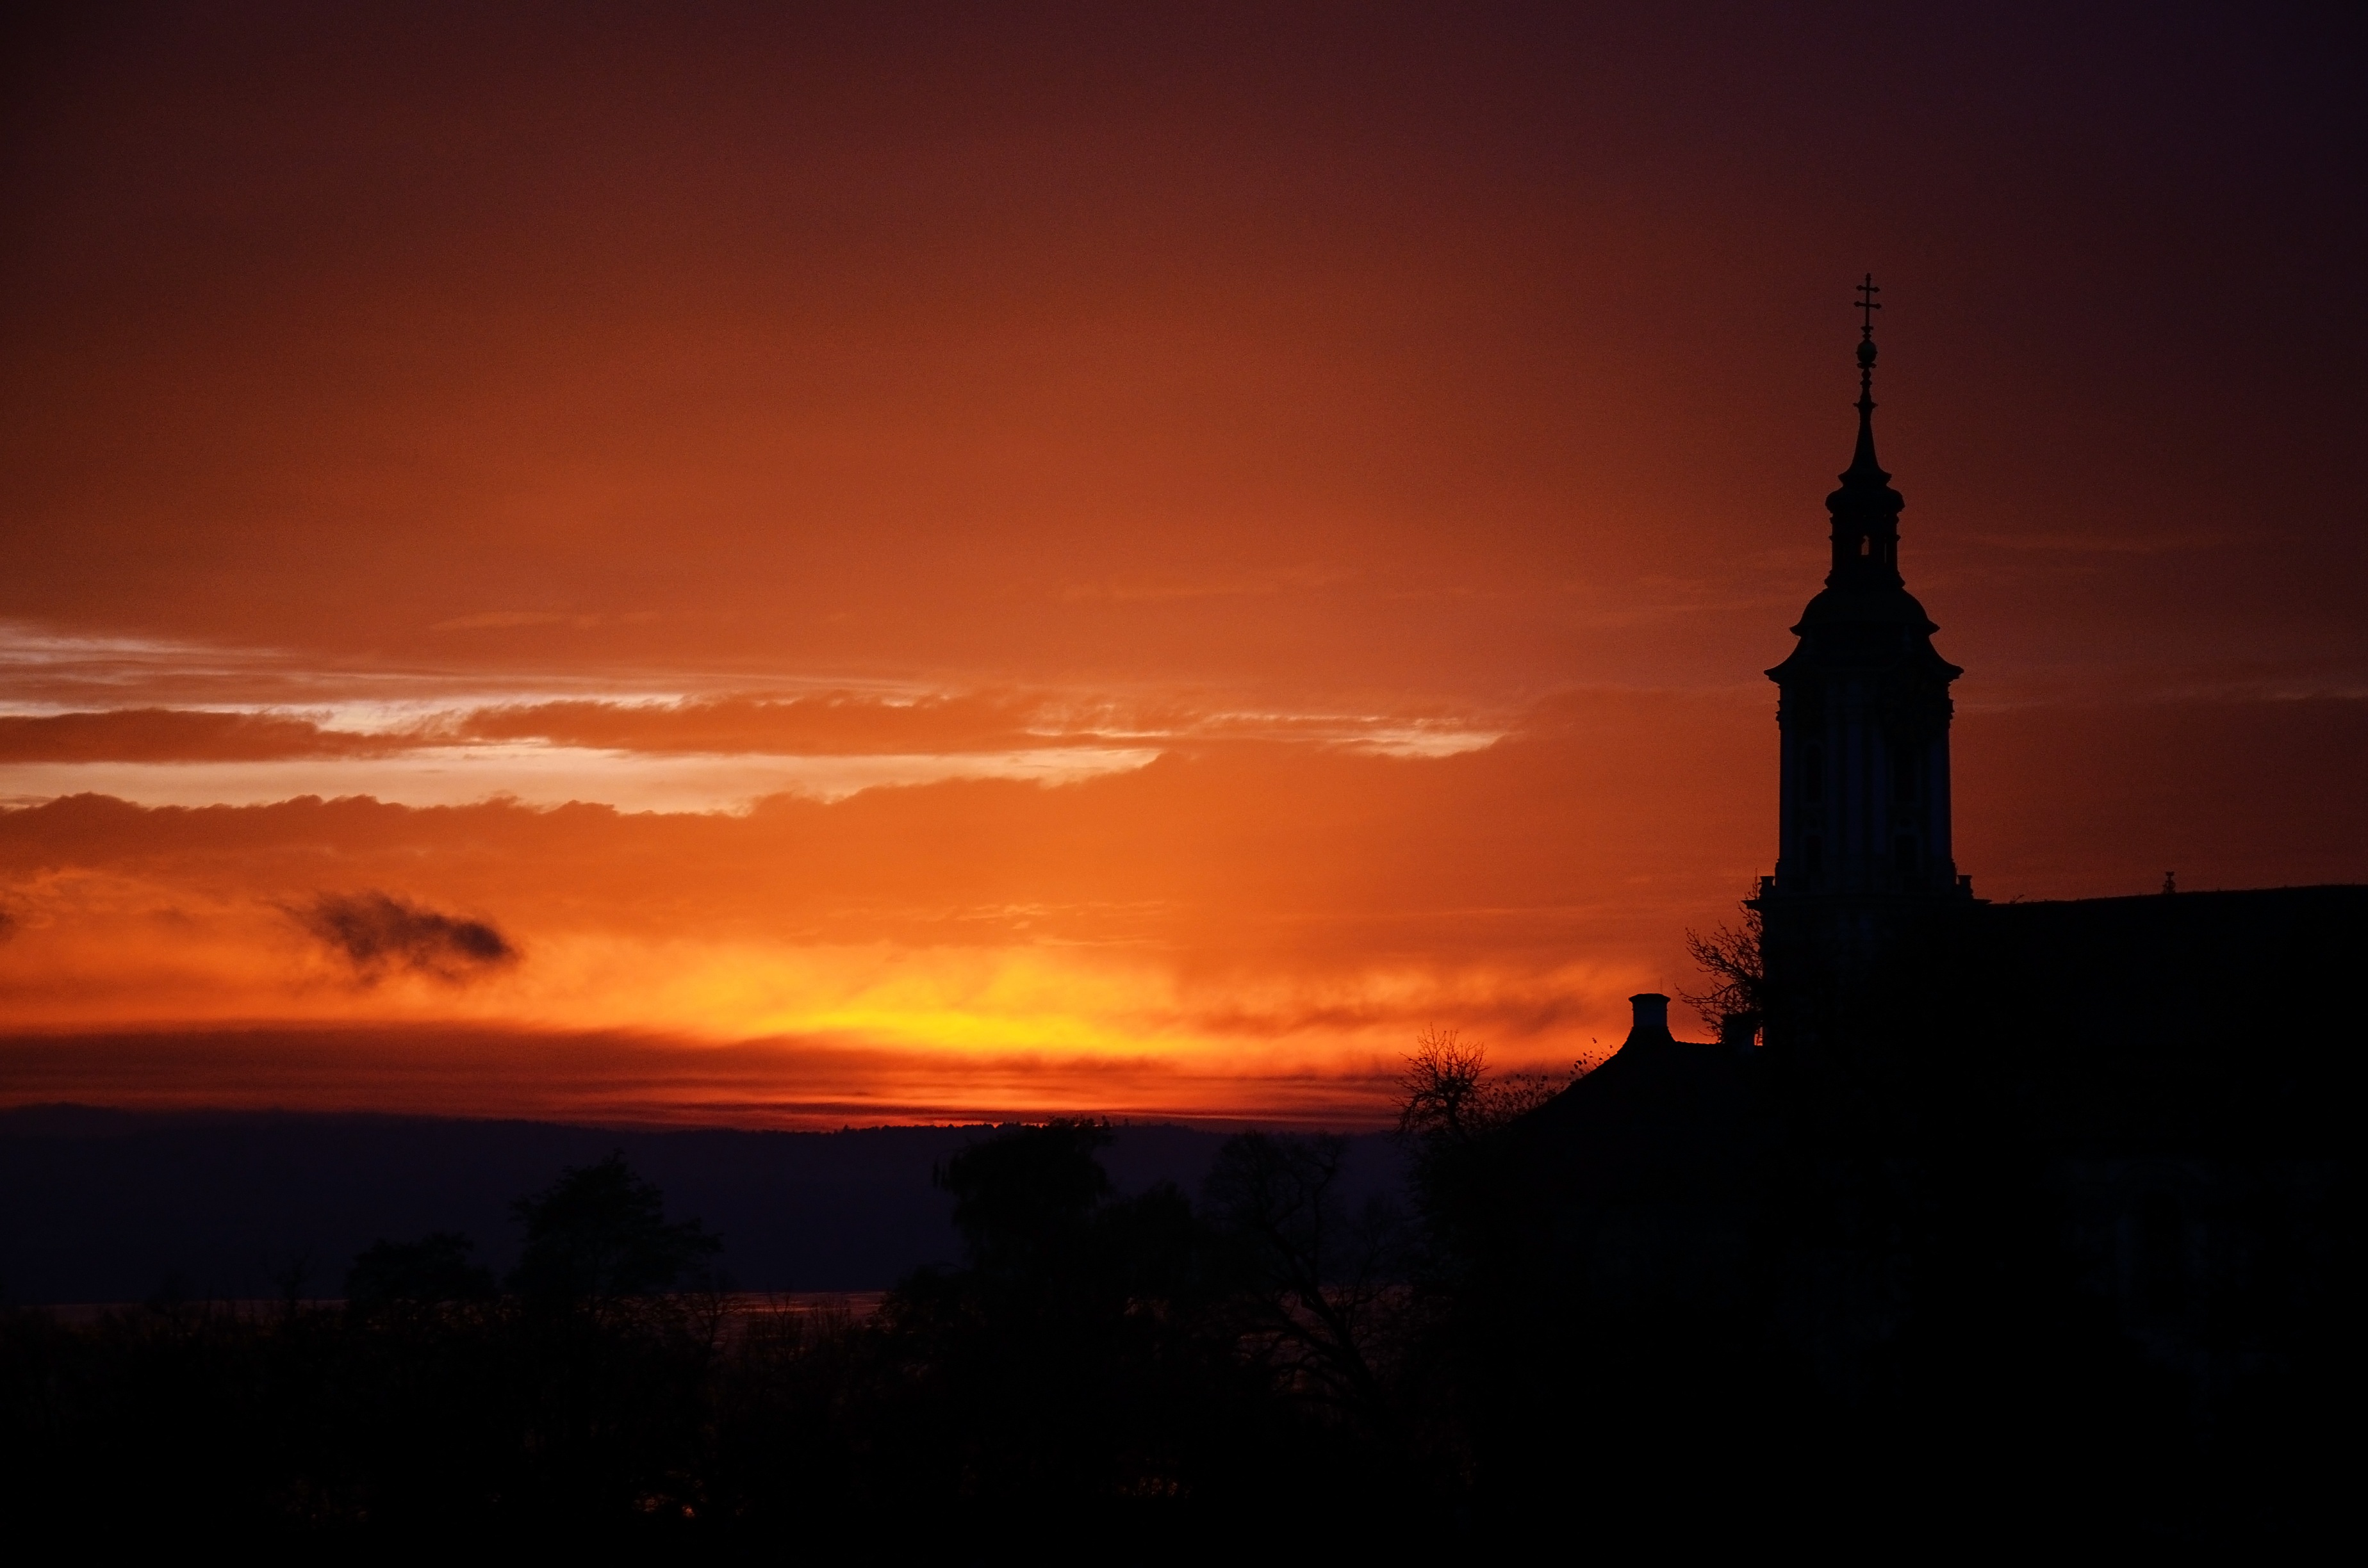
nature, horizon, cloud, sky, sun, sunrise, sunset, morning, building, dawn, atmosphere, dusk, evening, tower, autumn, church, trees, colors, afterglow, red sky at morning